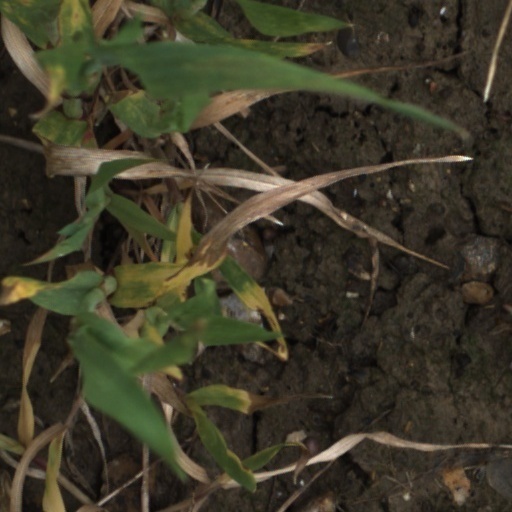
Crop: wheat